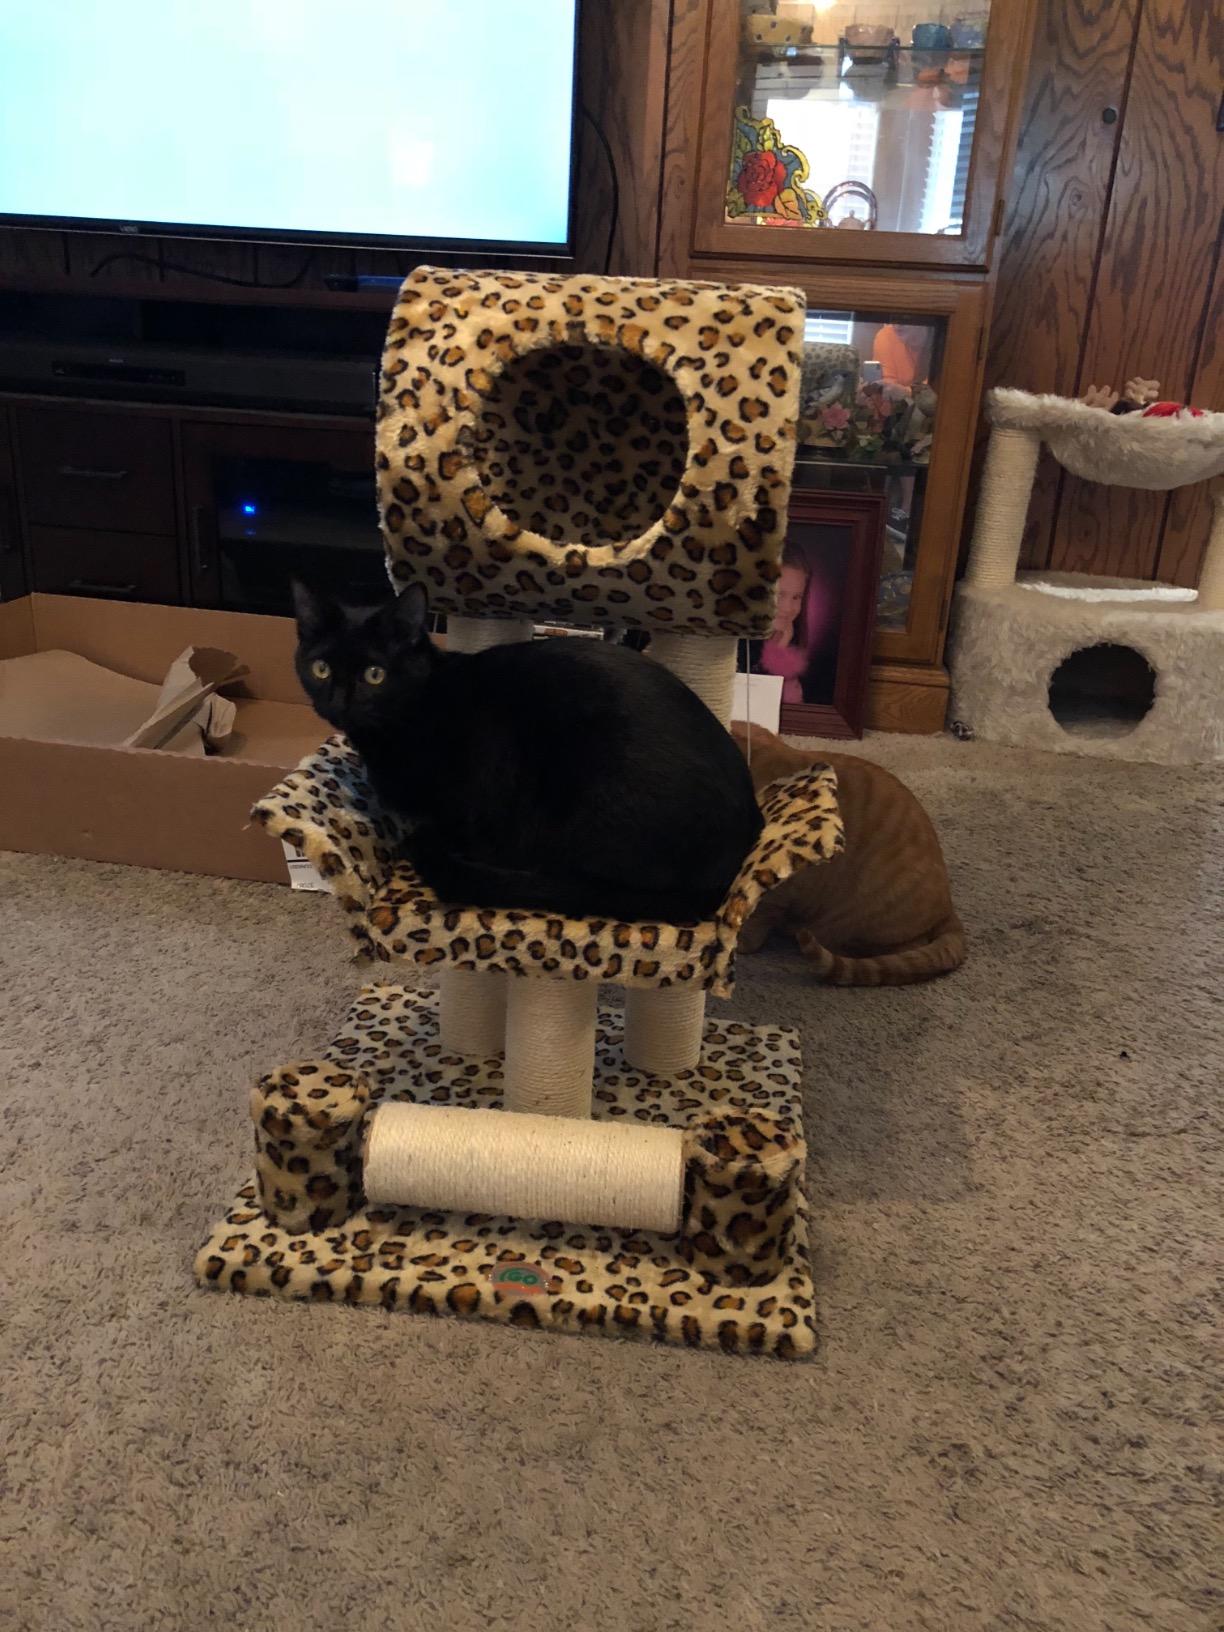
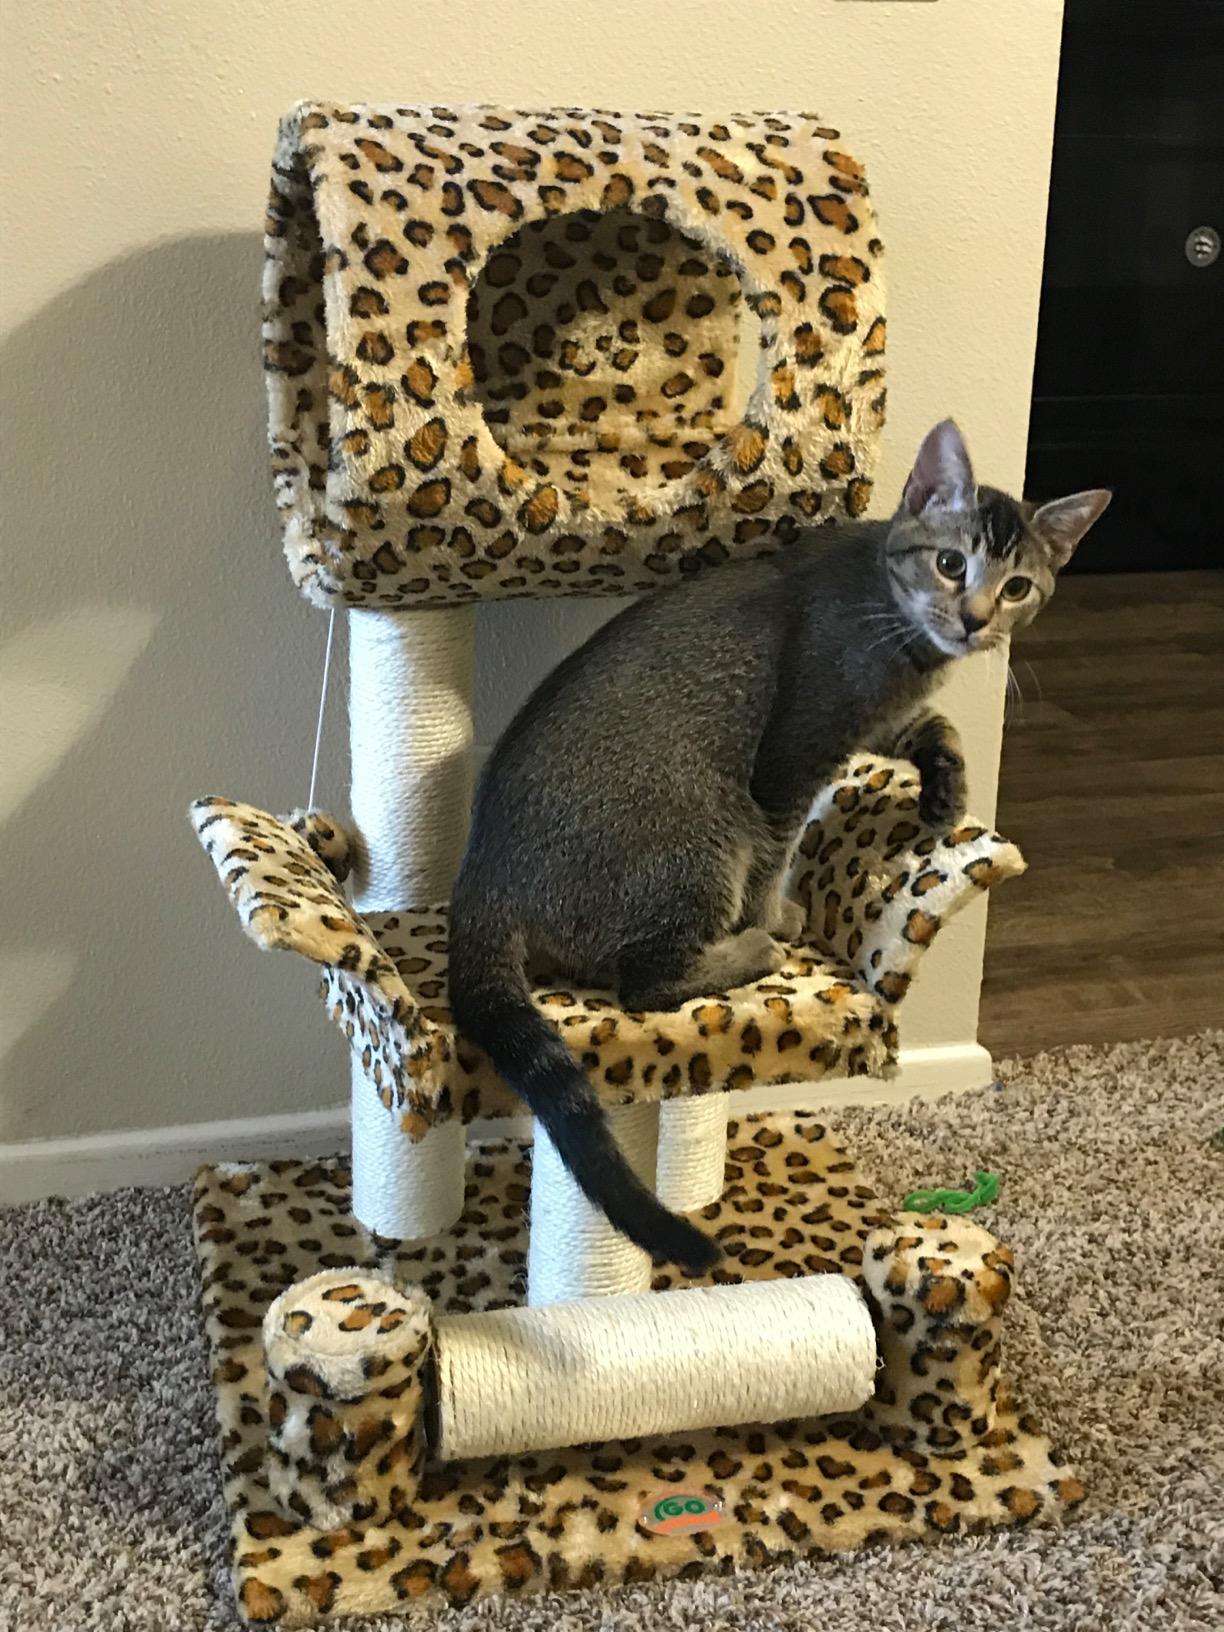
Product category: items_cat tree
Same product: yes